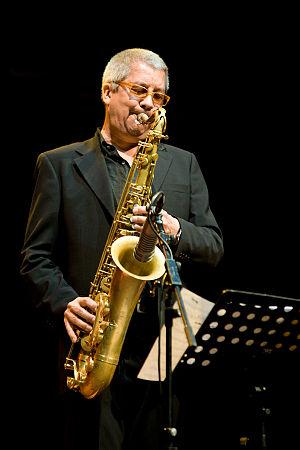
Andy Sheppard, né le 20 janvier 1957 à Warminster, Wiltshire, est un saxophoniste et compositeur de jazz britannique.